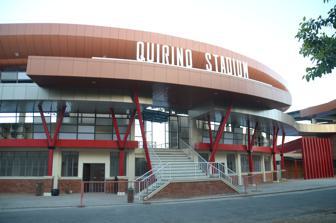
Building: Quirino Stadium
Country: Philippines
Year built: 1953
Sports facility in Ilocos Sur, Philippines For the venue in Manila, see Quirino Grandstand . Quirino Stadium Main facade Full name President Elpidio Quirino Stadium Location Bantay , Ilocos Sur , Philippines Coordinates 17°34′39.1″N 120°23′24″E / 17.577528°N 120.39000°E / 17.577528; 120.39000 Capacity 5,000 Surface Artificial turf Construction Opened 1953 Renovated 2016 Tenants Ilocos United F.C. (2017–present) The President Elpidio Quirino Stadium , simply known as the Quirino Stadium is a sports facility in the town of Bantay , Ilocos Sur , Philippines . History The Quirino Stadium was inaugurated in 1953 by then President Elpidio Quirino , the namesake of the sports venue and hosted the 6th Palarong Pambansa , a national multi-sport event for students. The sports facility underwent an Ilocos Sur government-funded rehabilitation from February 2014 to April 2016 Firmbuilders, Inc. was involved in the rehabilitation of the sports facility. The Quirino Stadium had a re-inauguration on April 30, 2016. The rehabilitation was done as part of Ilocos Sur's unsuccessful bid to host the 2017 edition of the Palarong Pambansa though the facility later became part of the province's successful bid for the 2018 edition of the games. A historical marker at the stadium was unveiled on February 2, 2018 to commemorate the bicentennial foundation anniversary of the province of Ilocos Sur . Facilities Their track oval and artificial grass football field Prior to the Quirino Stadium's rehabilitation which completed in April 2016, the sports facility used to be unadorned. The stadium's blue rubberized athletics track, basketball and lawn tennis courts, as well as its artificial grass football pitch were installed as part of the 2016 renovations. The stadium has a seating capacity of 5,000 but it can hold as much as 7,000 people. A beach volleyball court is being installed inside the stadium. A covered court for indoor sports, a swimming pool and billeting quarters were also planned to be built in a later date. Events Athletics The Quirino Stadium has also hosted the Region 1 Athletic Association meet, an athletics tournament for sportspeople from the Ilocos Region . It hosted the regional tournament in 2017. Multi-sport The Palarong Pambansa, a national students' games, has been hosted at the Quirino Stadium when the venue was inaugurated in 1953. The stadium will host events of the 2018 edition of the games. The 2017 edition of the Batang Pinoy tournament has also been hosted in the stadium. Football The Quirino Stadium hosted the first international match of the Philippine national football team in Northern Luzon against Australian club Perth Glory FC . The match was attended by 6,000 people on June 26, 2016 ended in a 0–2 defeat for the Philippine national side. Ilocos United F.C. used the stadium as their home venue during the inaugural season of the Philippines Football League in 2017. References